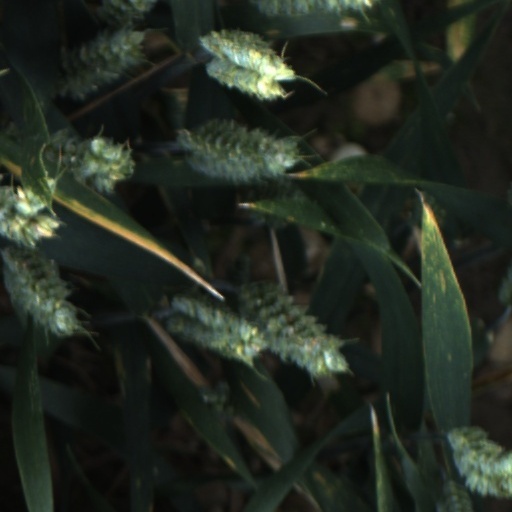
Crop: wheat